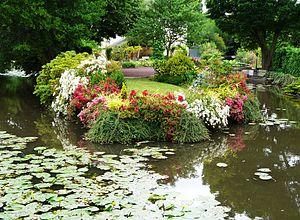
La Roumer à Langeais
La Roumer est une rivière française de la région Centre, affluent de la Loire, qui coule dans le département d'Indre-et-Loire.